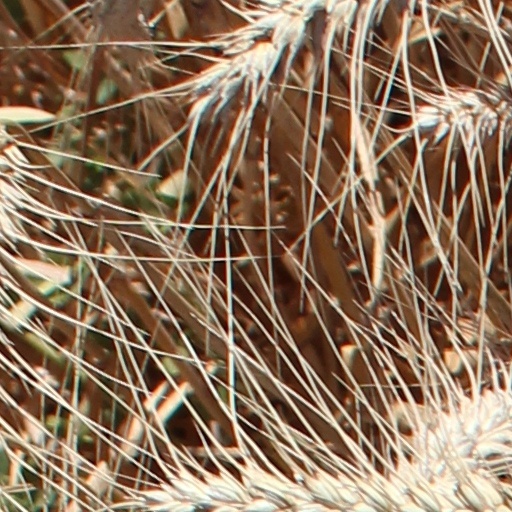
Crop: wheat